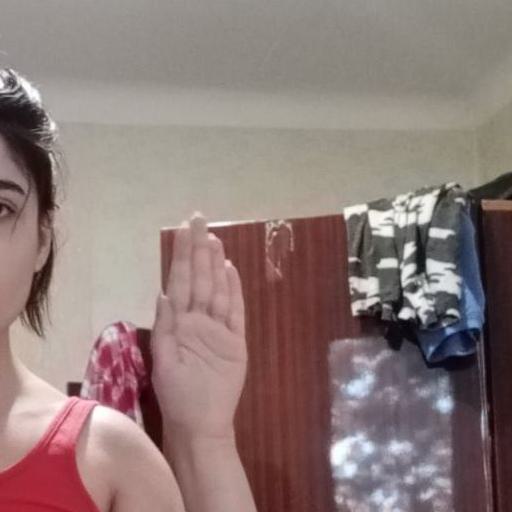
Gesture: stop